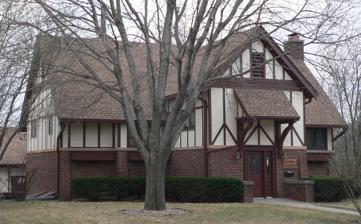
Building: Sioux City Public Library-North Side Branch
Country: United States of America
Year built: 1929
United States historic place Sioux City Public Library-North Side Branch U.S. National Register of Historic Places Show map of Iowa Show map of the United States Location 810 29th St. Sioux City, Iowa Coordinates 42°31′13.5″N 96°24′01.0″W / 42.520417°N 96.400278°W / 42.520417; -96.400278 Area less than one acre Built 1929 Architect William L. Steele Architectural style Tudor Revival NRHP reference No. 00001479 Added to NRHP December 7, 2000 The Sioux City Public Library-North Side Branch , also known as Bruce Meyer Productions , is a historic building located in Sioux City, Iowa , United States.  The city received a total of $85,000 in 1911 from Andrew Carnegie to build the main library and the Leeds branch library.  It was the only city in Iowa to receive a grant for both a main and branch library. A $100,000 bond issue passed in 1926 to replace the temporary facilities for the other branch libraries throughout the city.  The North Side Branch was designed by local architect William L. Steele in the Tudor Revival style, and was completed in 1929.  It was used as a branch facility until 1982 when the city closed all of the branch libraries in 1982, except the Morningside branch.  A new branch library was created on the north side.  The old north branch was sold to Bruce Meyer for his photography studio.  It was listed on the National Register of Historic Places in 2000. References